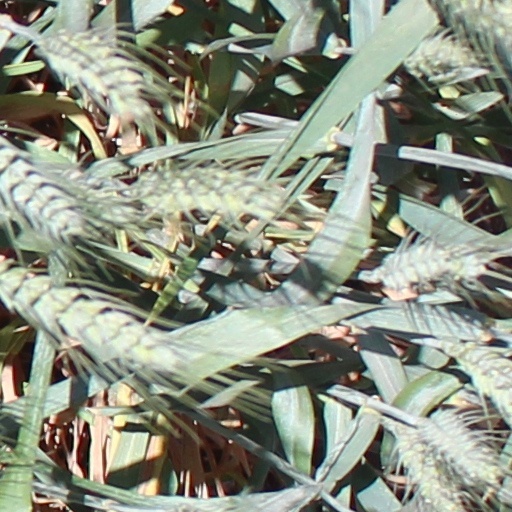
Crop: wheat